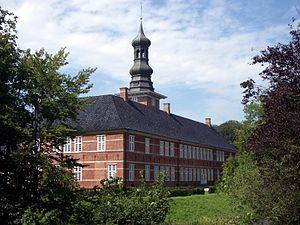
Marie-Élisabeth de Saxe était duchesse consort de Holstein-Gottorp par son mariage avec Frédéric III de Holstein-Gottorp.